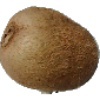
Label: Kiwi 1